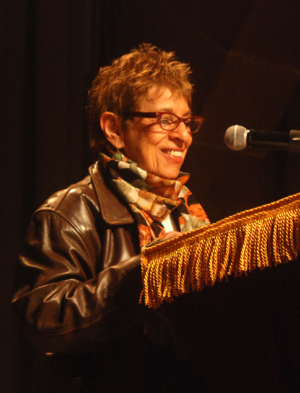
Hettie Jones est un auteur américain né à New York en 1934. Elle est associée à la Beat generation.